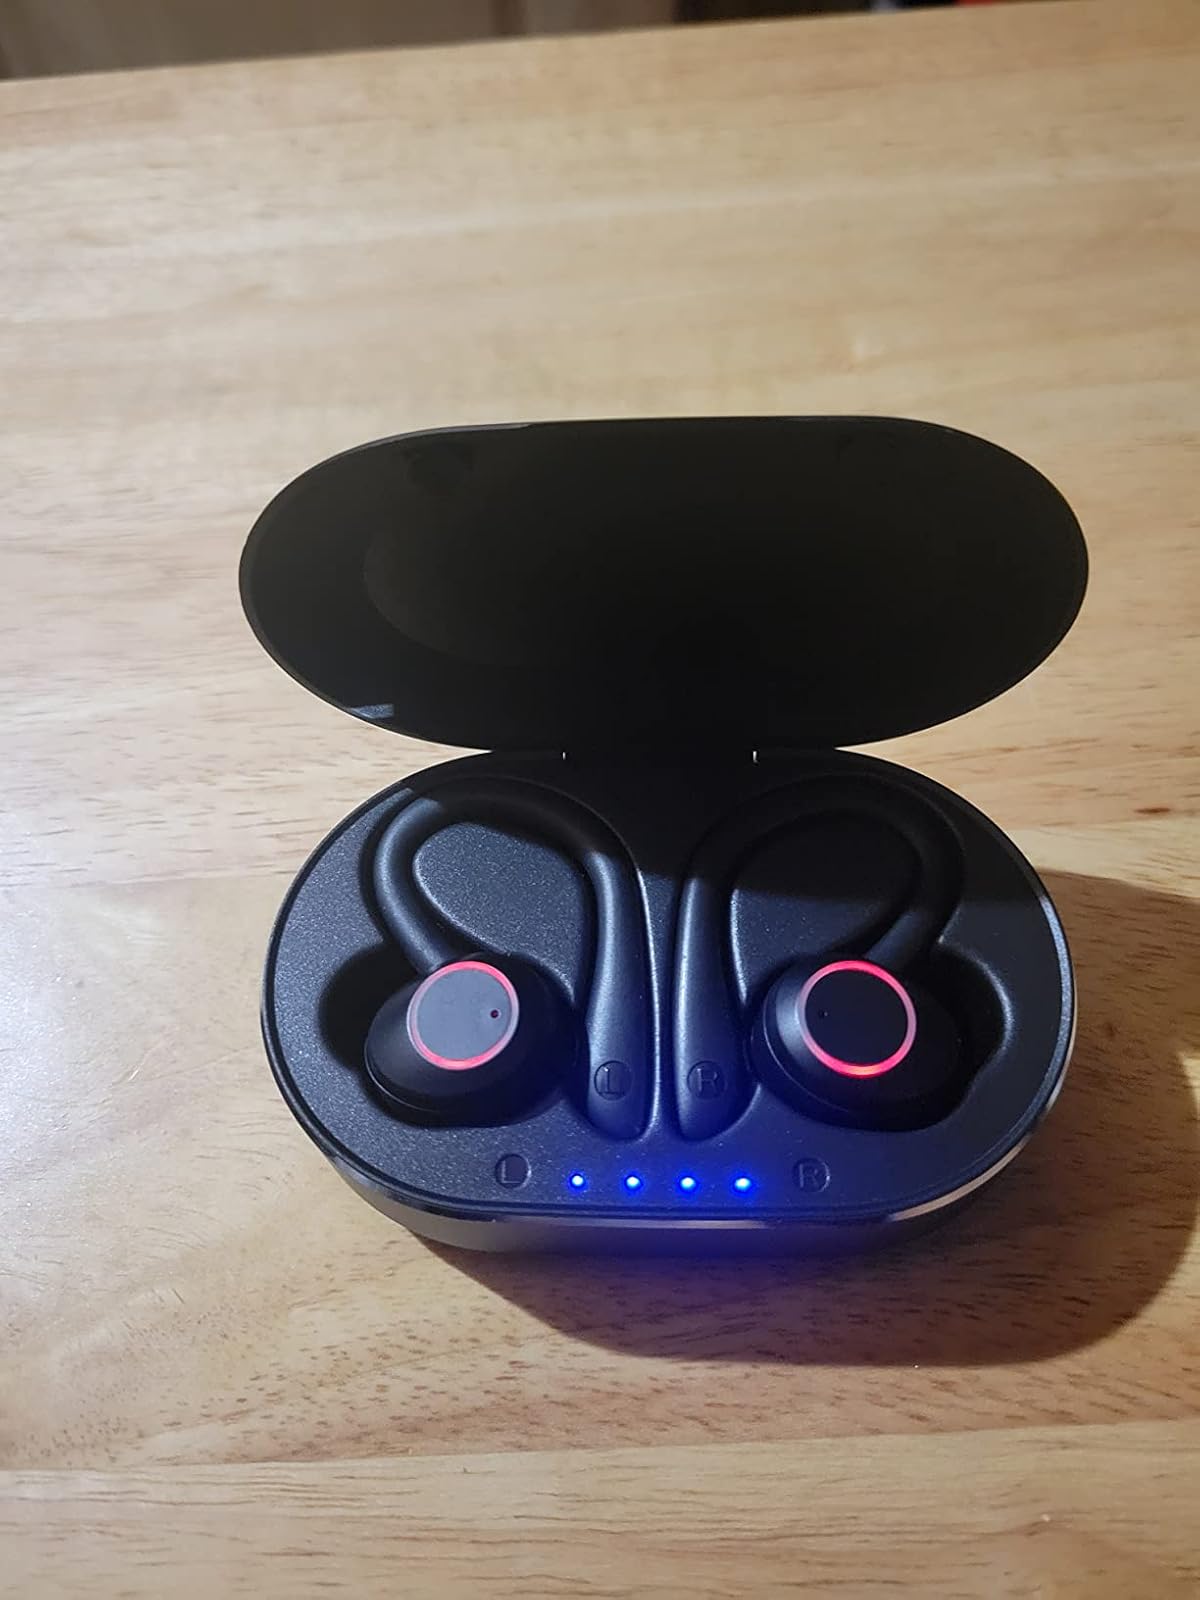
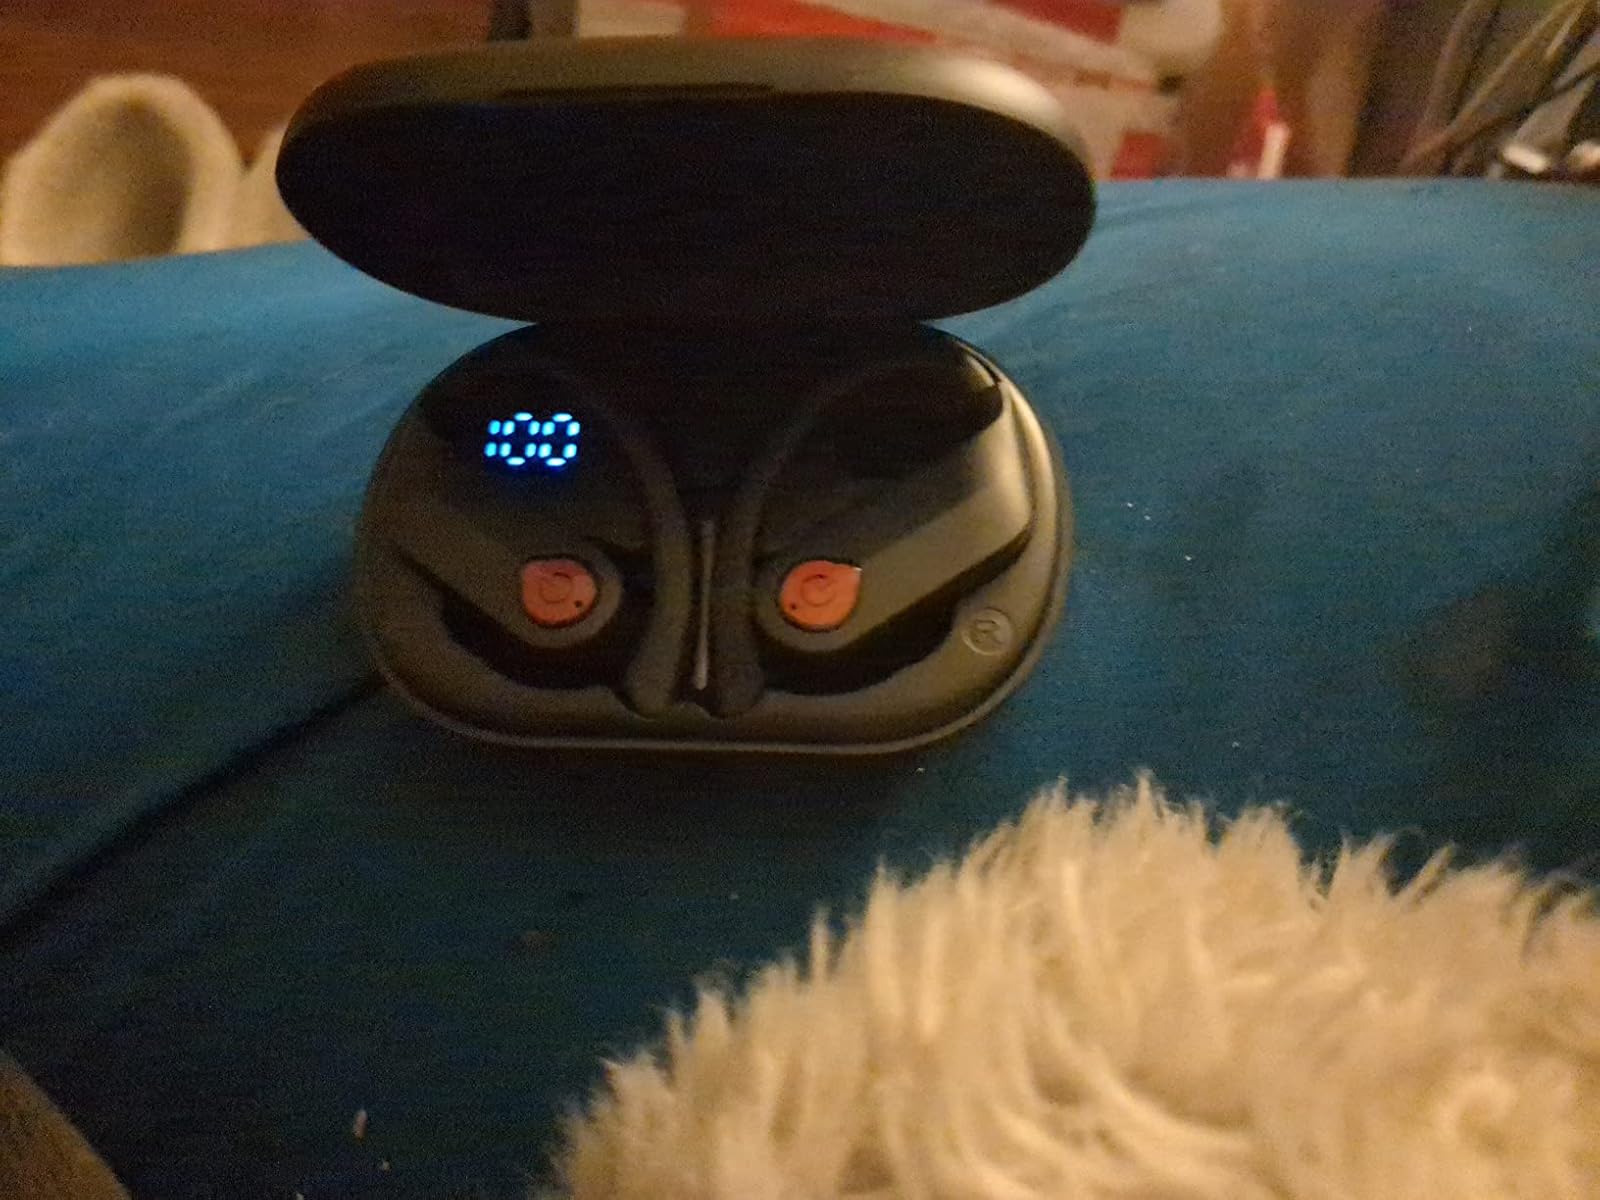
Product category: earbuds
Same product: no